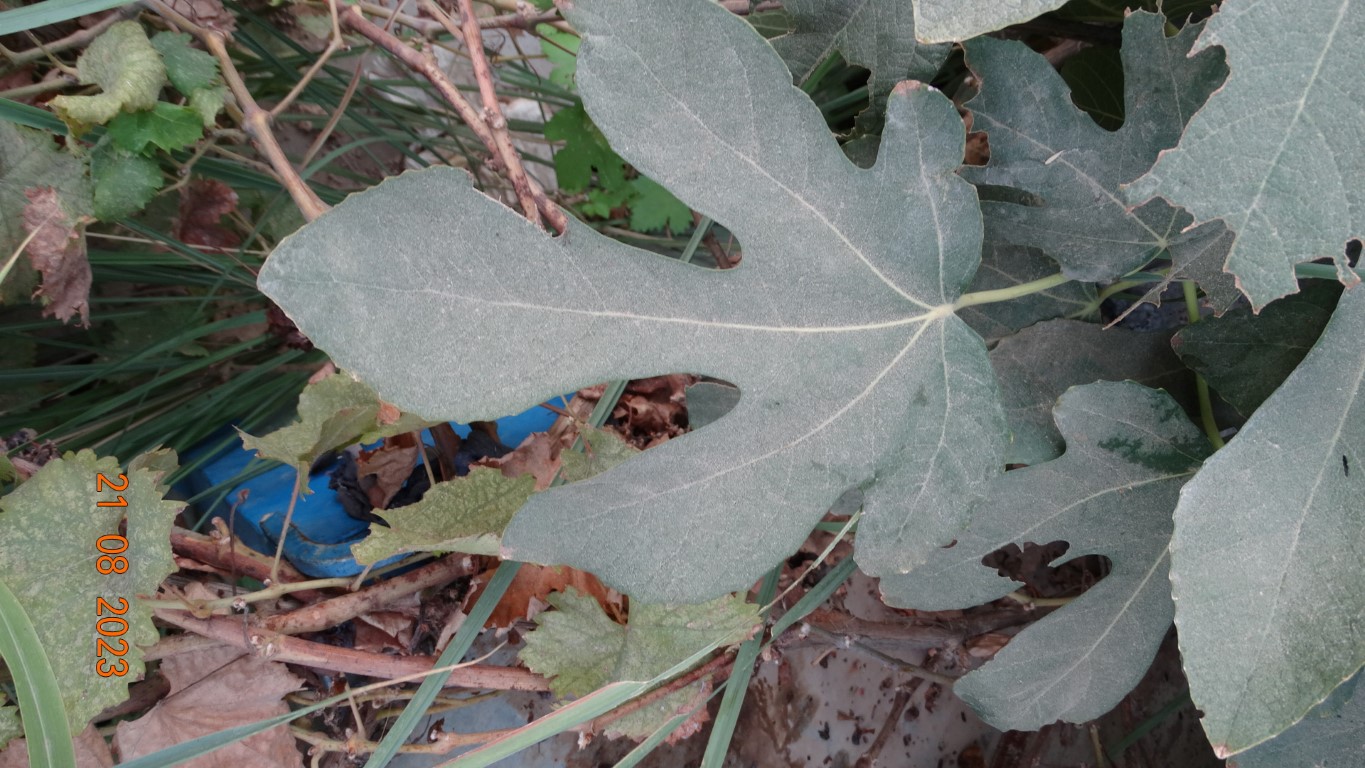
Label: infected